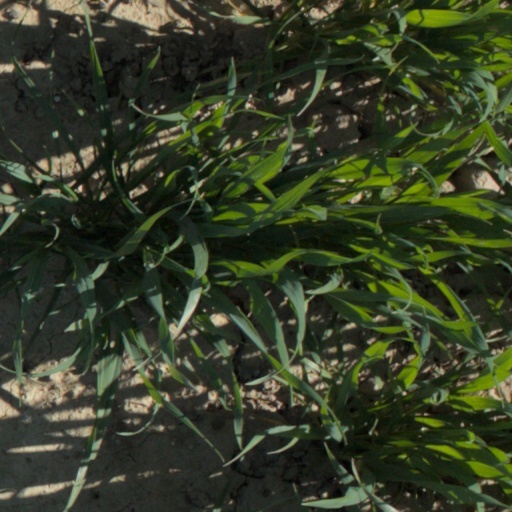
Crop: wheat